Milton Rackmil

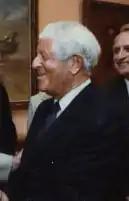
Rackmil in 1983

Milton R. Rackmil (February 12, 1906 – April 2, 1992) was the co-founder of Decca Records and head of Universal Pictures and Vice-Chairman of MCA Inc.